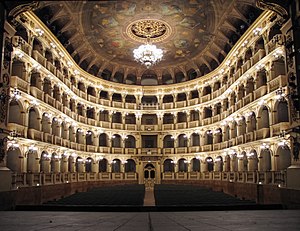
Teatro Comunale di Bologna
Teatro Comunale di Bologna
Teatro Comunale di Bologna er et operahus i Bologna og er et af de vigtigste operahuse i Italien. Der spilles typisk otte forskellige operaer hver sæson med seks opførelser af hver i løbet af sæsonen, der løber fra november til april.